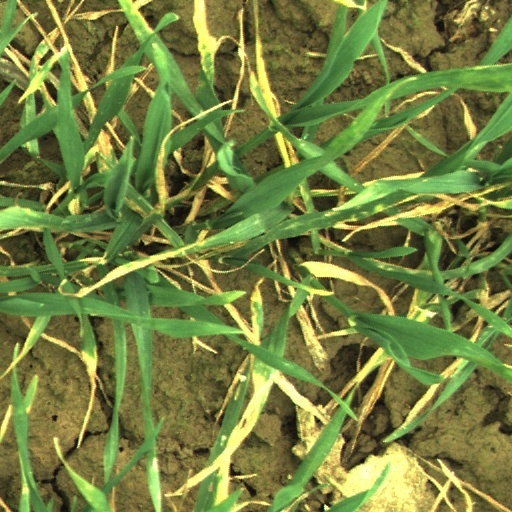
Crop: wheat